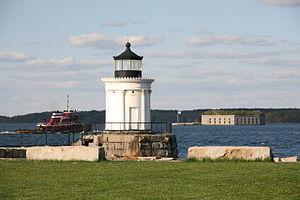
Le phare de South Portland est un phare actif situé au port de South Portland dans le Comté de Cumberland. Désactivé en 1942 il a été remis en service en 2002.